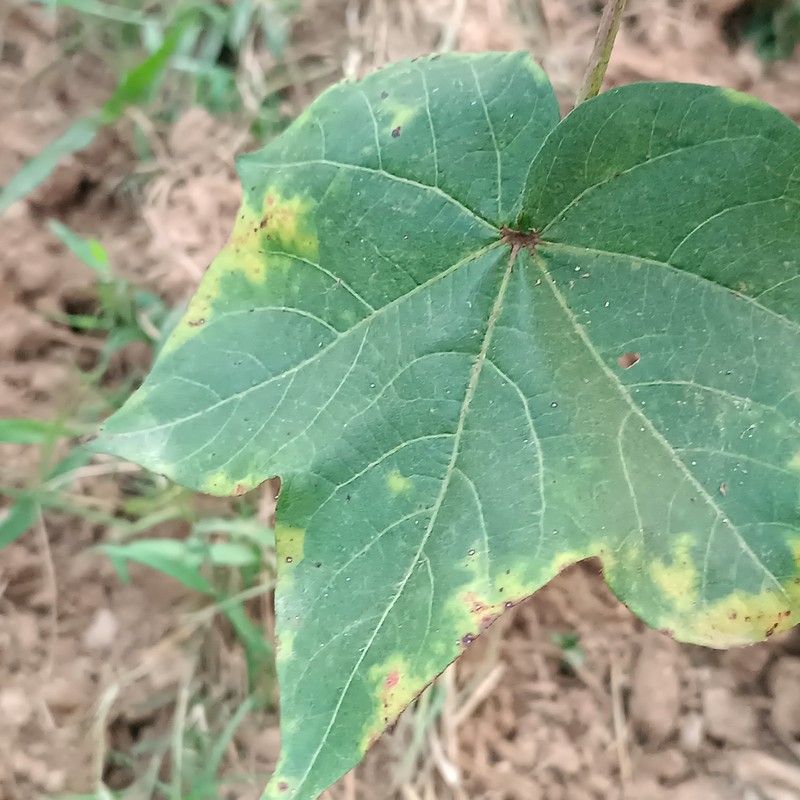
Label: Leaf Hopper Jassids